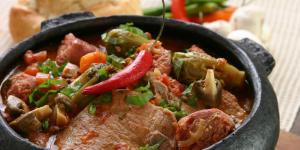
guisado de carne de cerdo